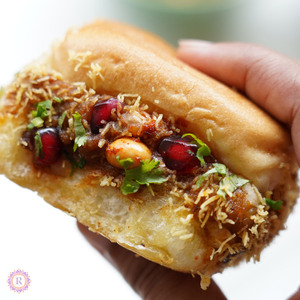
Dish: dabeli